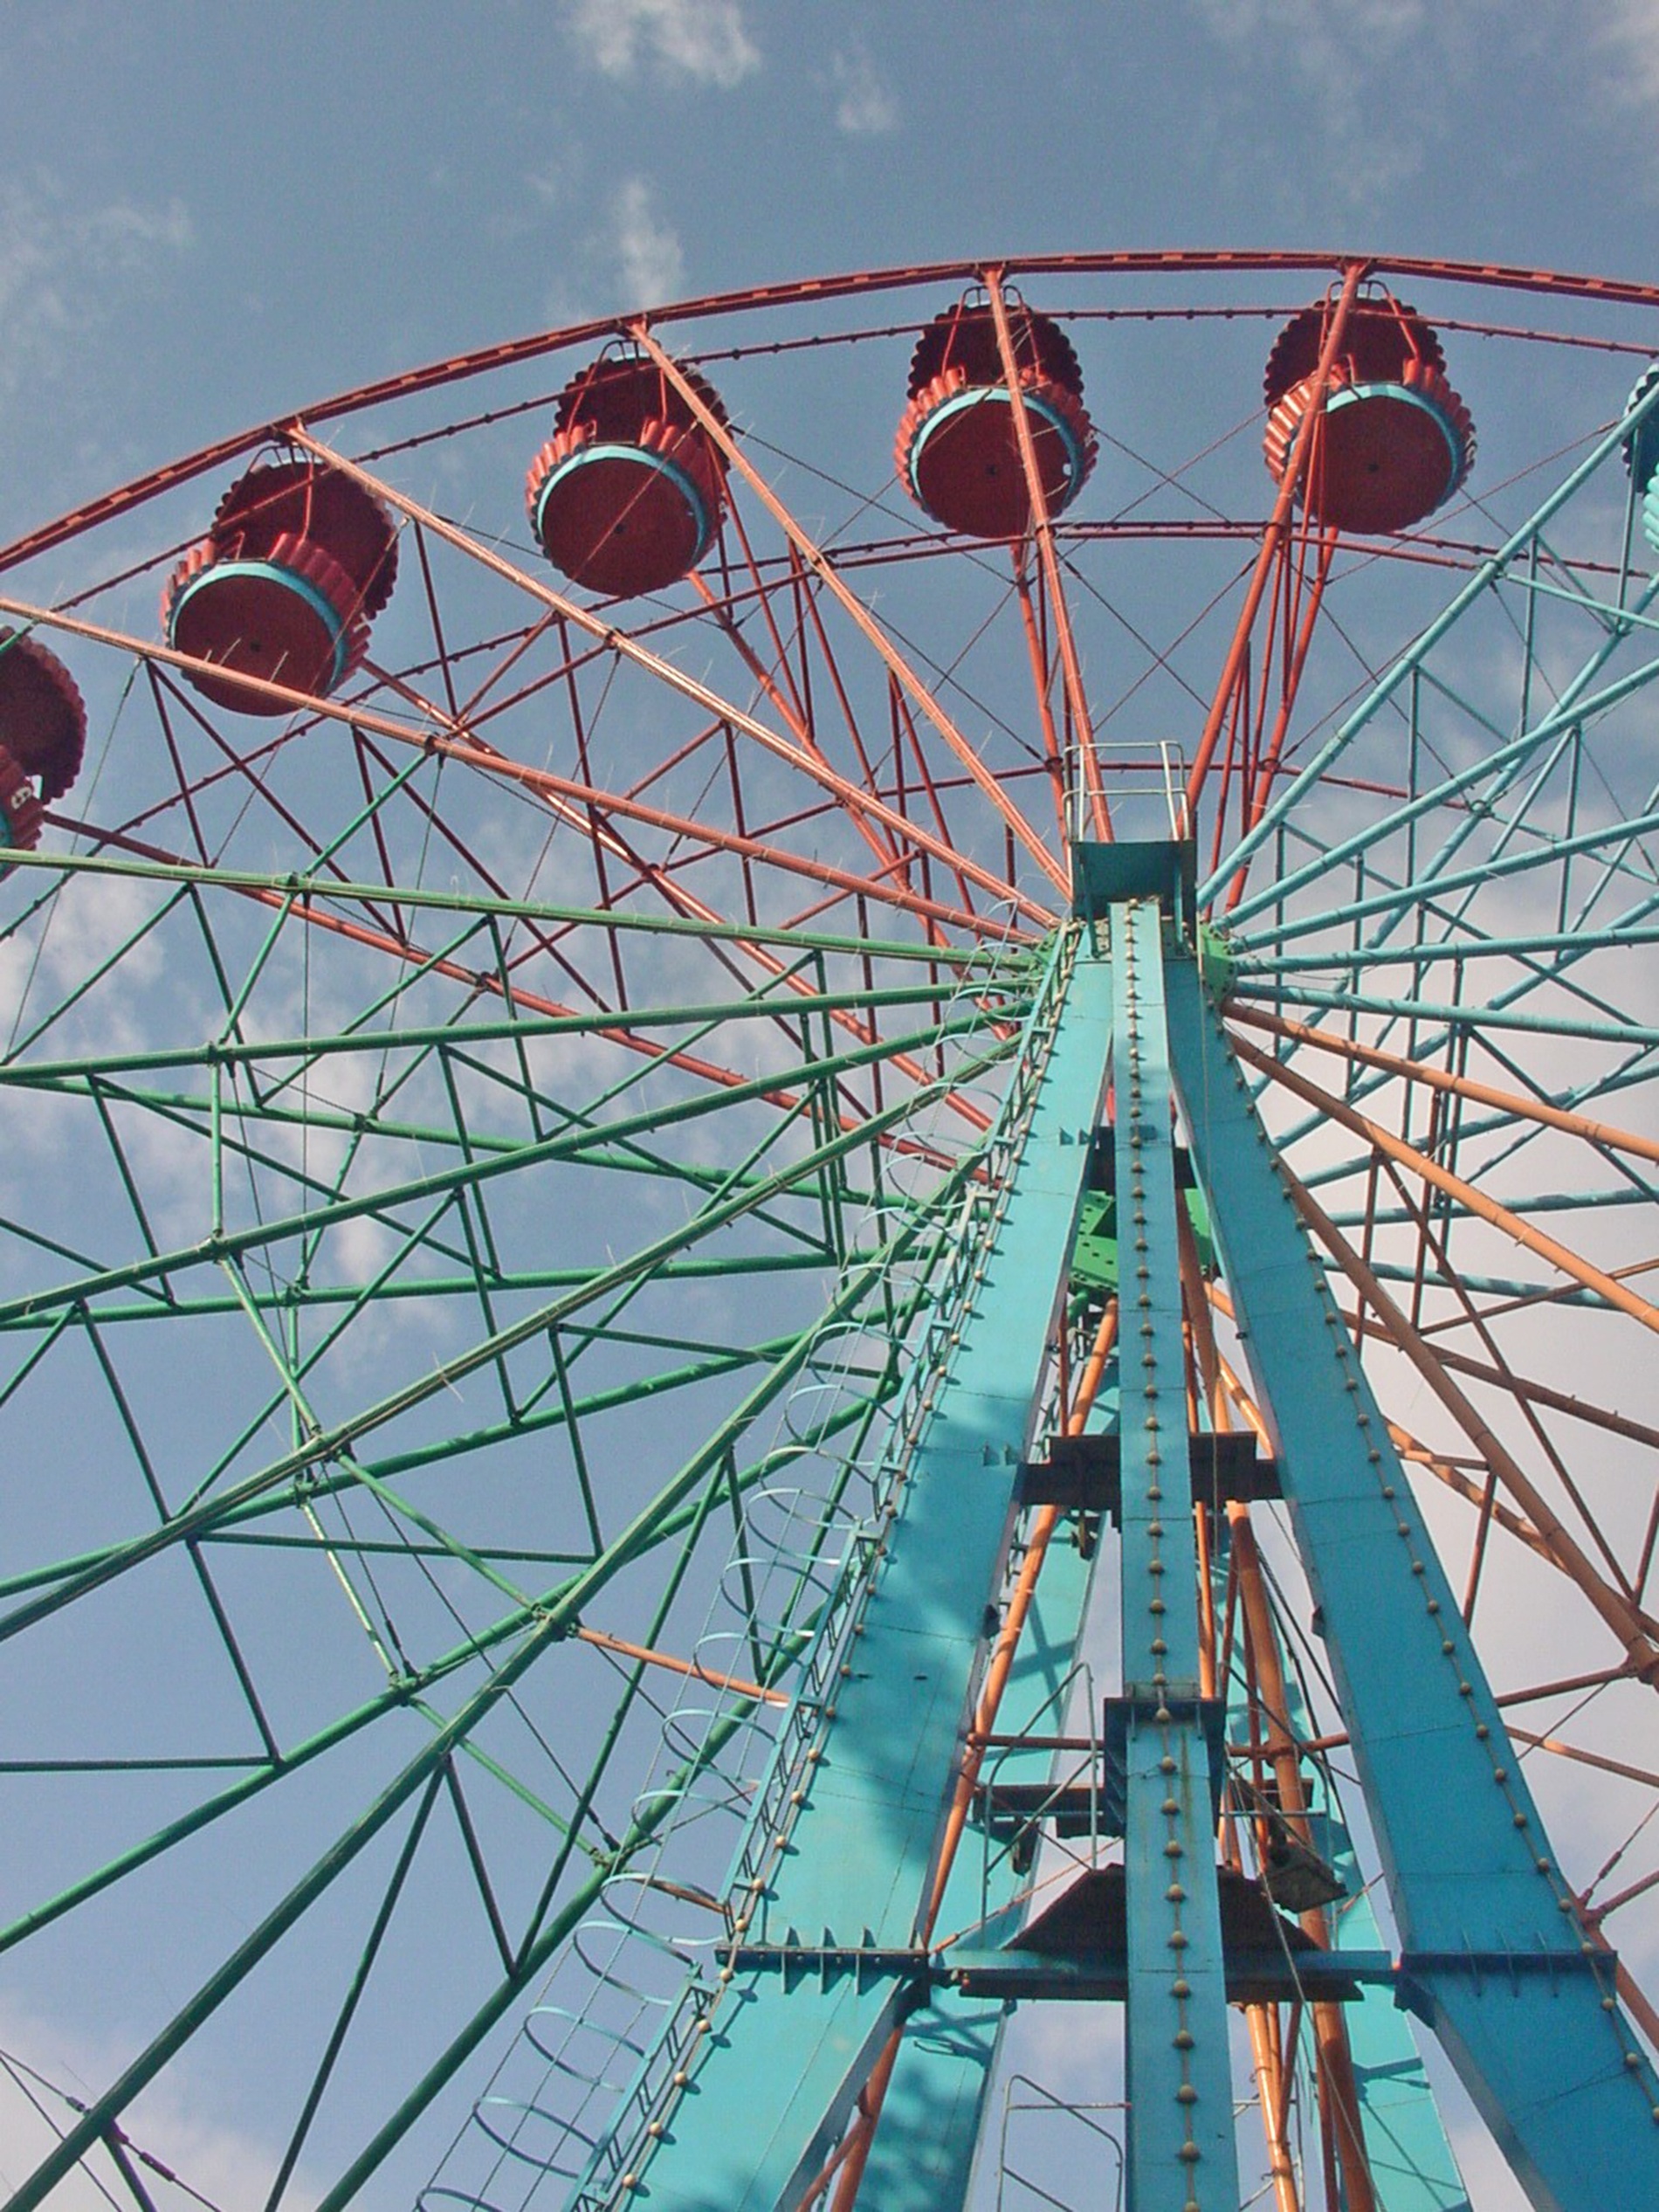
sky, recreation, ferris wheel, amusement park, park, carousel, attraction, roller coaster, tourist attraction, city park, amusement ride, outdoor recreation, nonbuilding structure, wheel review